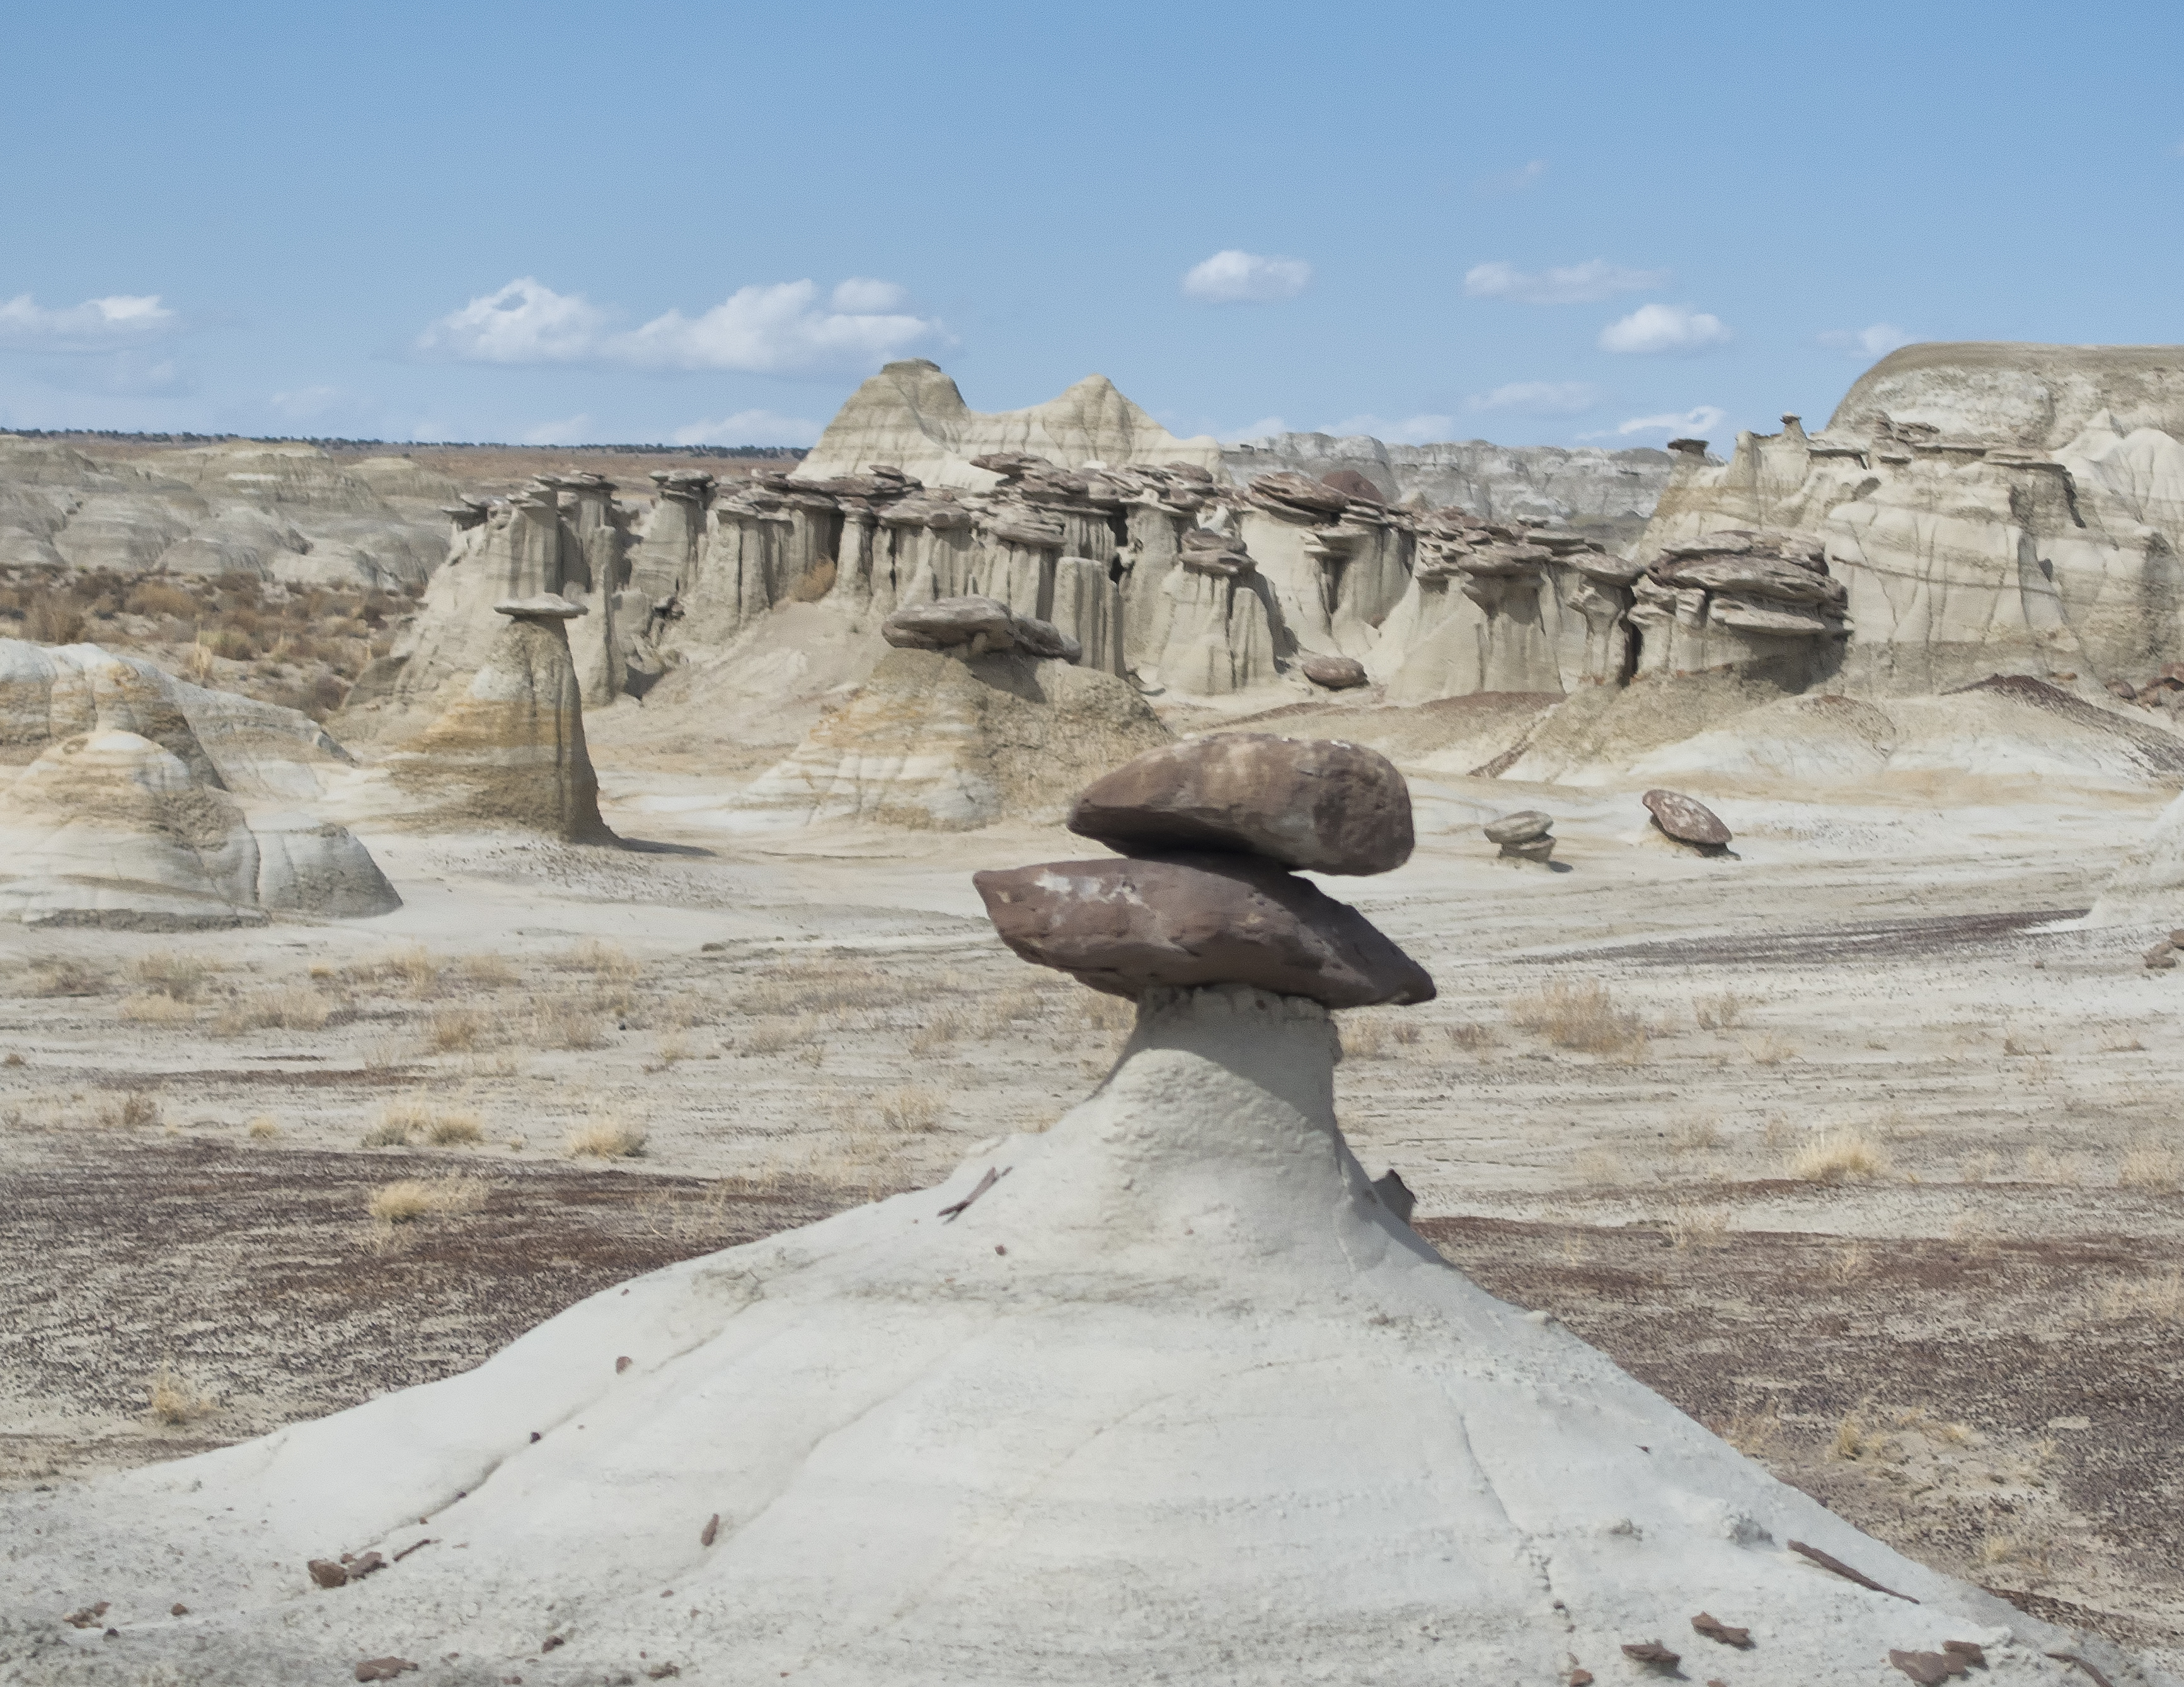
landscape, sand, rock, monument, formation, cliff, terrain, geology, badlands, plateau, hoodoo, wadi, sonycybershotrx100iii, landform, ahshislepah, ancient history, natural environment